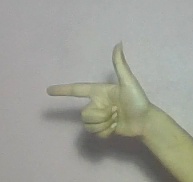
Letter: yaa